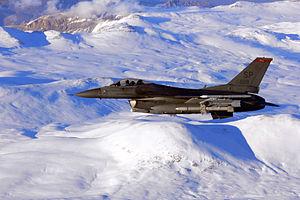
Le 52nd Fighter Wing est une unité de chasse de l'United States Air Forces in Europe basée à Spangdahlem Air Base en Allemagne.
Le 22nd Fighter Squadron, est un escadron de chasse de l'United States Air Forces in Europe appartenant au 52nd Fighter Wing basé à Spangdahlem Air Base en Allemagne. Créer en 1939, il est dissout en 2010. Il est alors équipé de chasseurs F-16C/D.